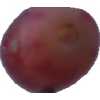
Label: pink_grape